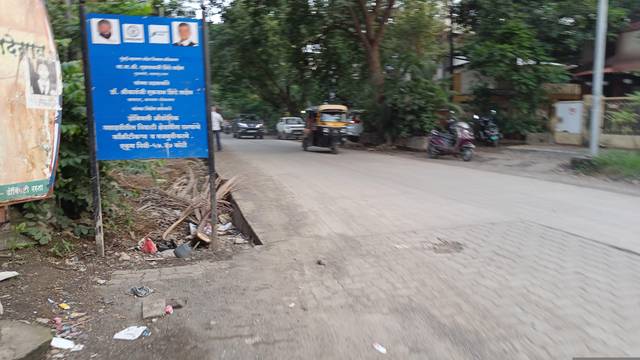
Region: India
Coordinates: 19.214, 73.103